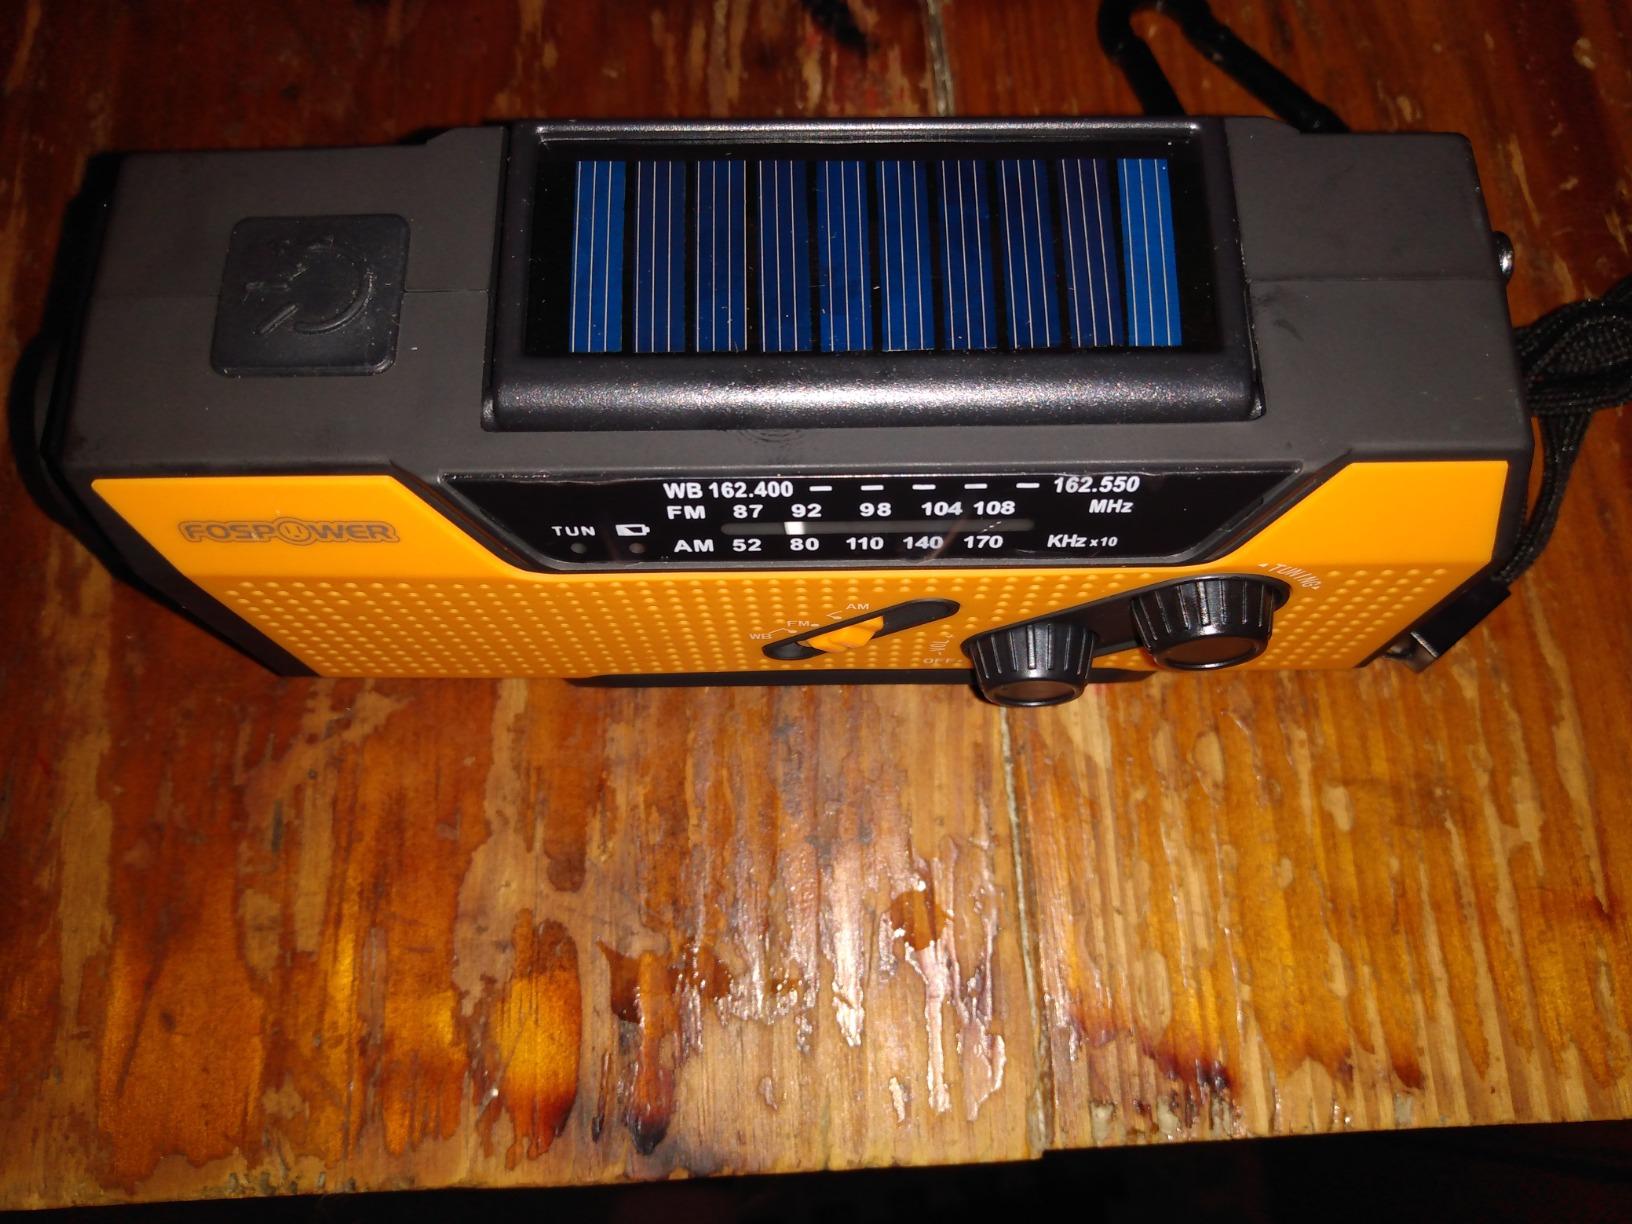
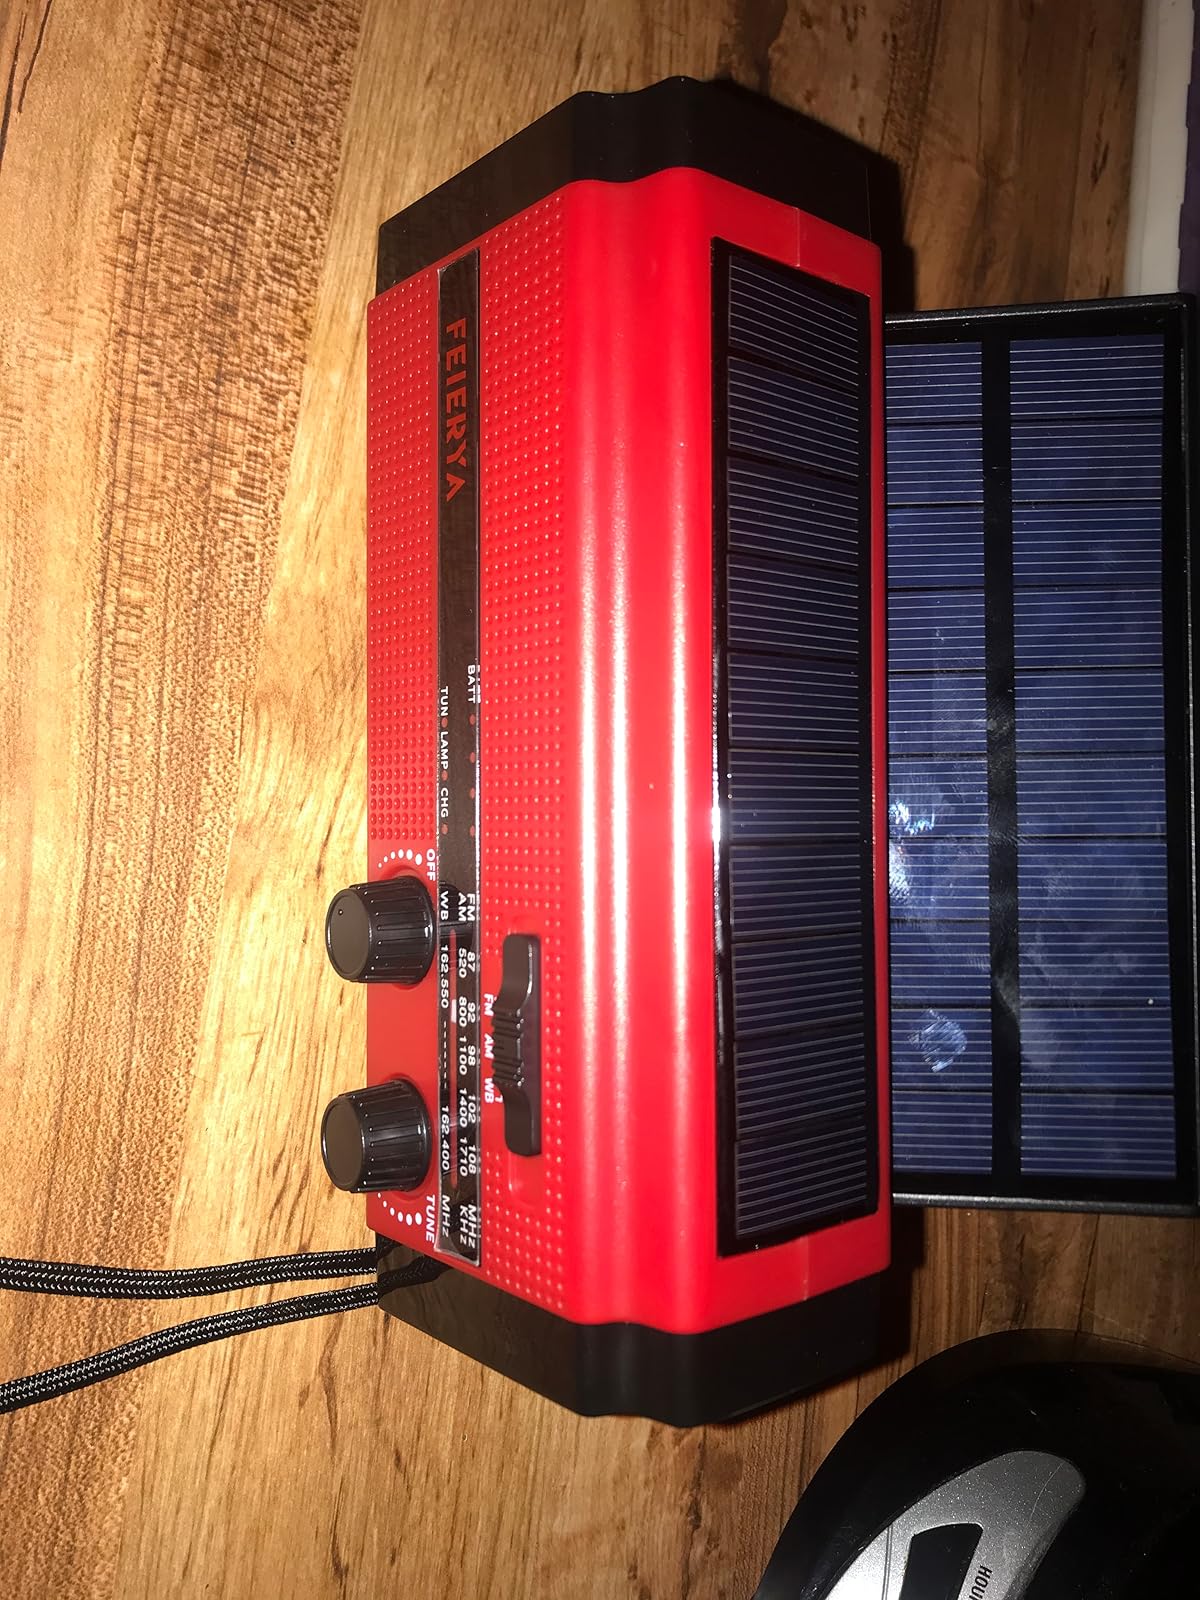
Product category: radio
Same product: no